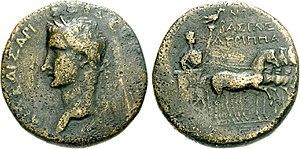
Agrippa Iᵉʳ, parfois appelé Hérode Agrippa, né vers 10 av. J.-C. et mort vers 44 à Césarée, petit-fils d'Hérode le Grand, est le dernier roi juif de Judée.